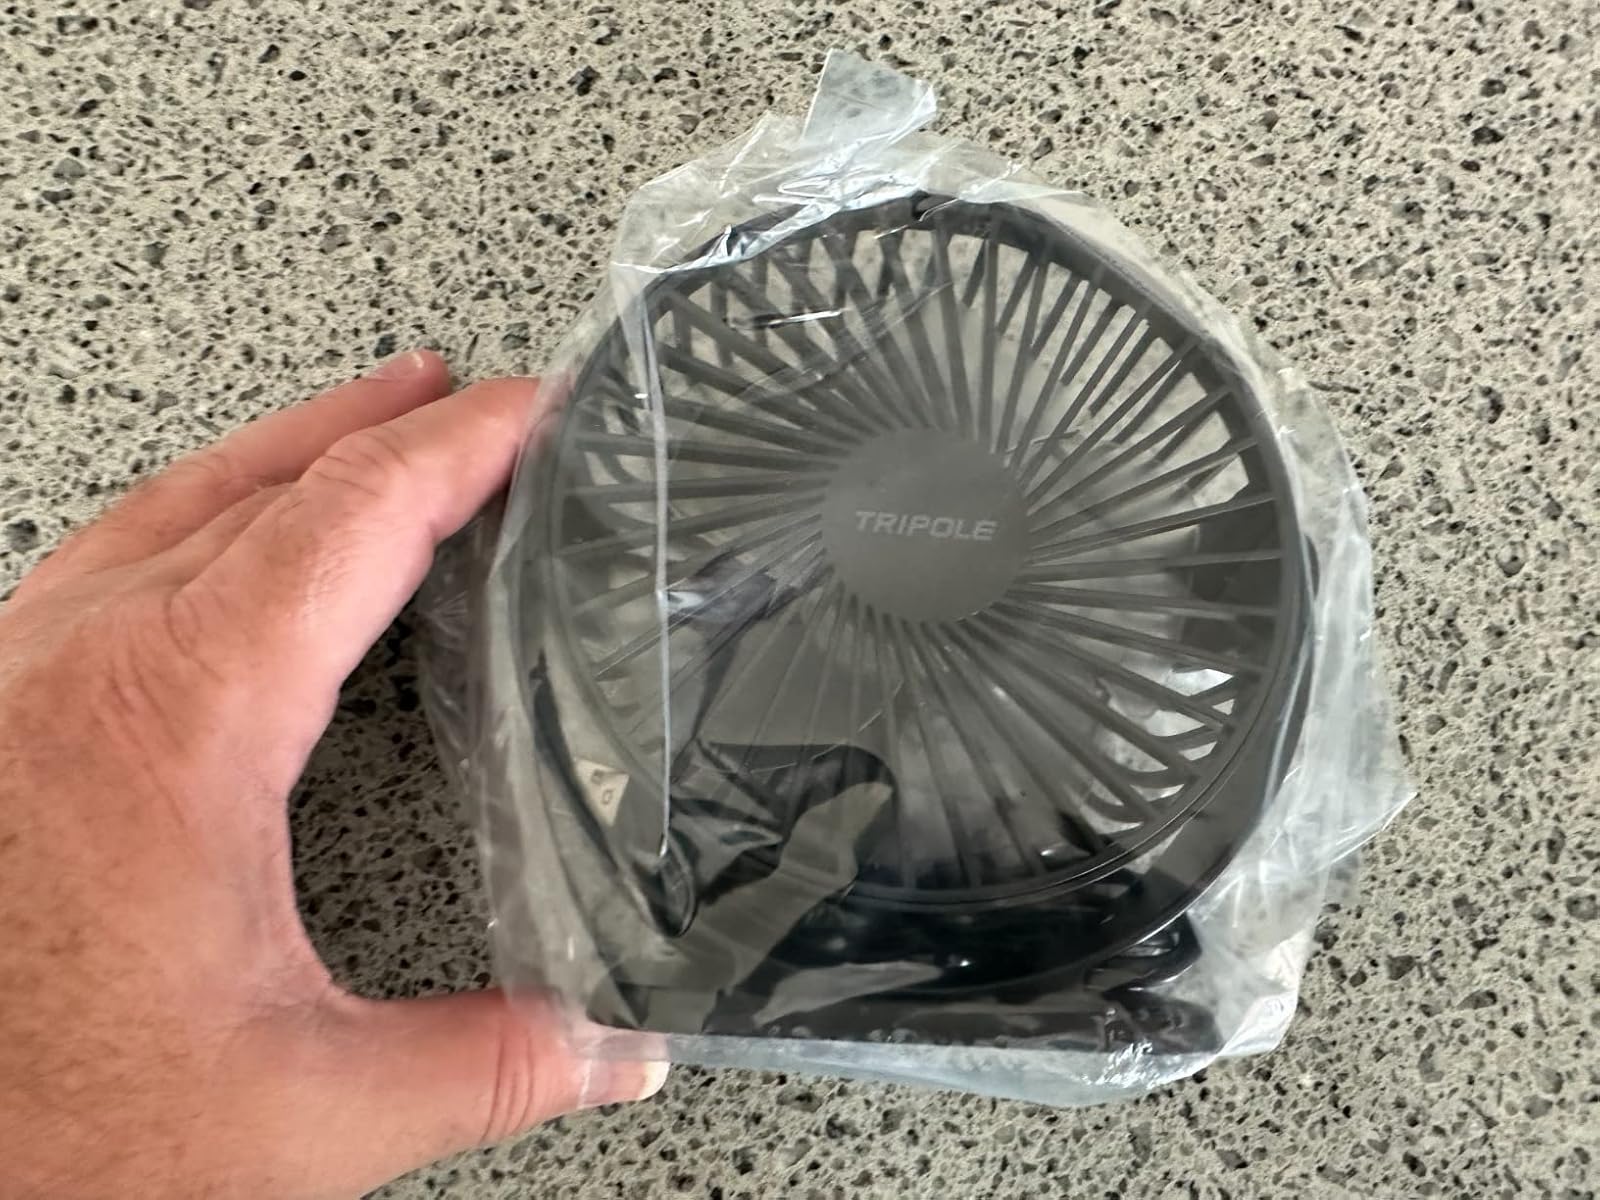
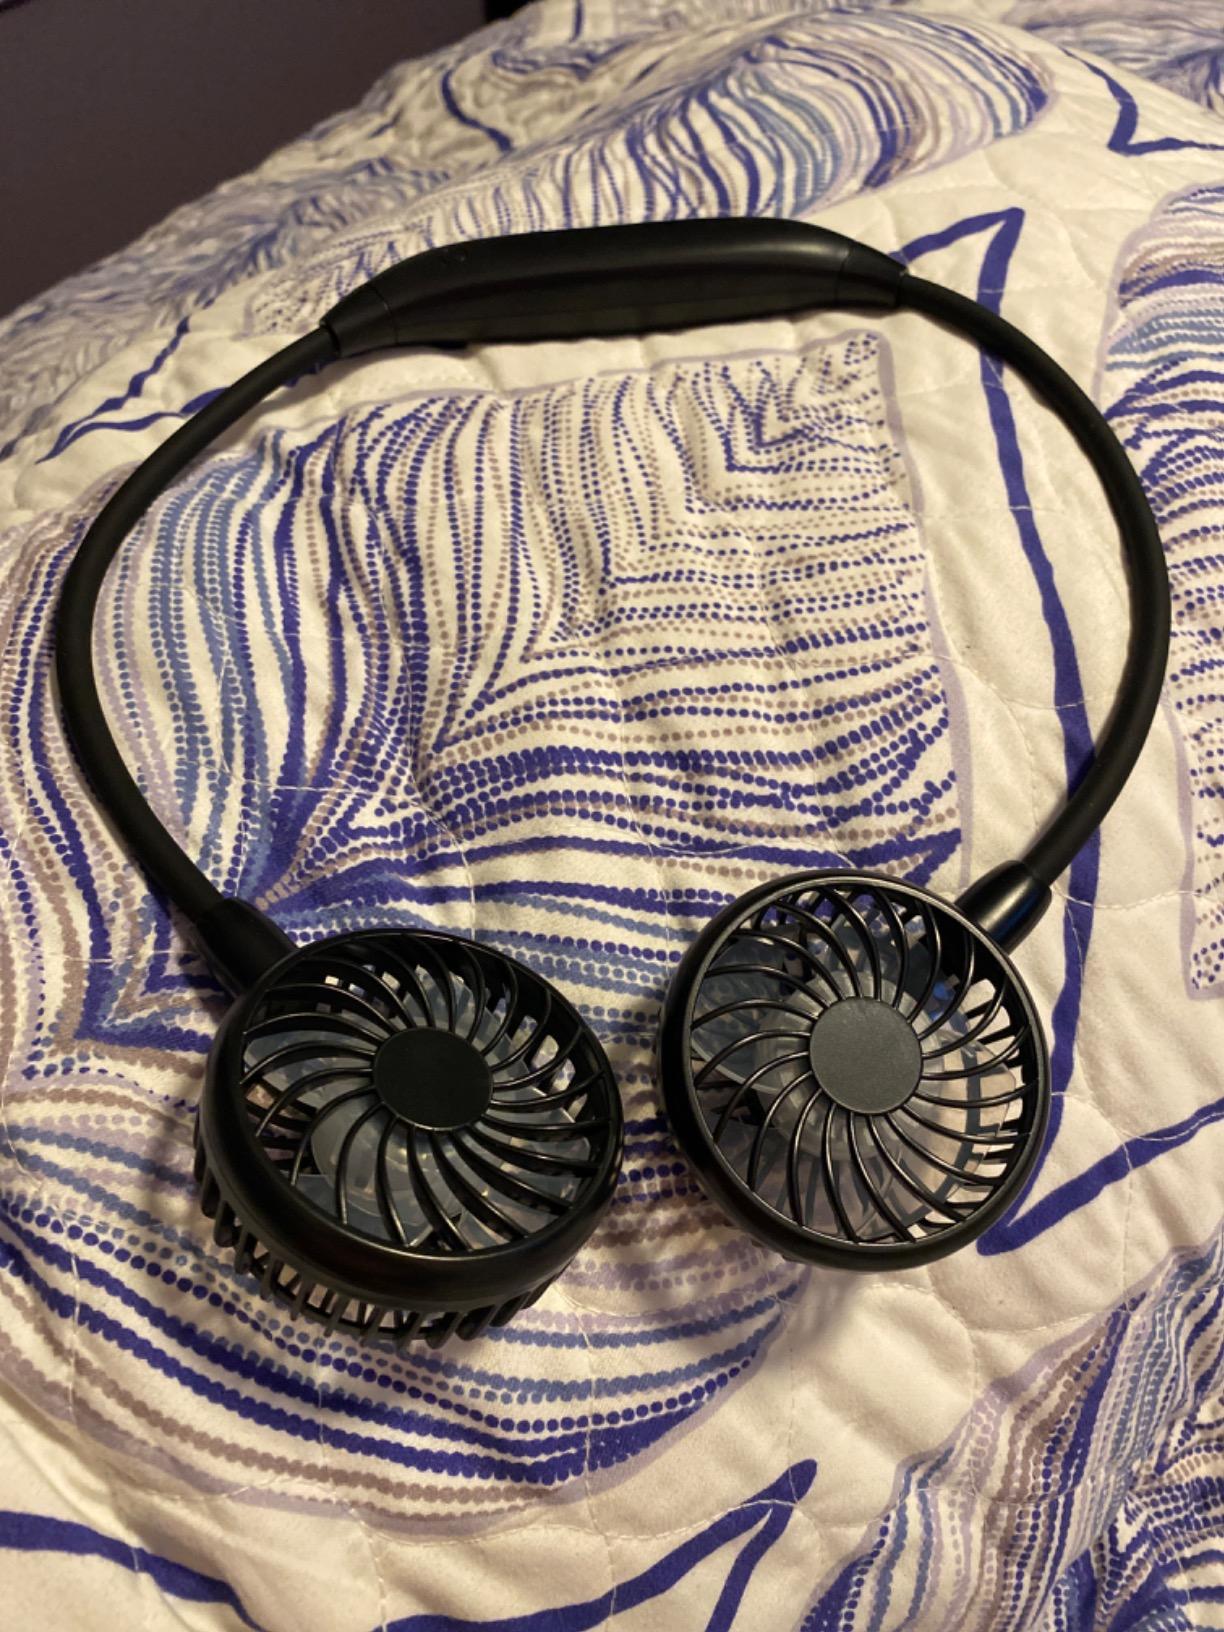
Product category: fan
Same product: no